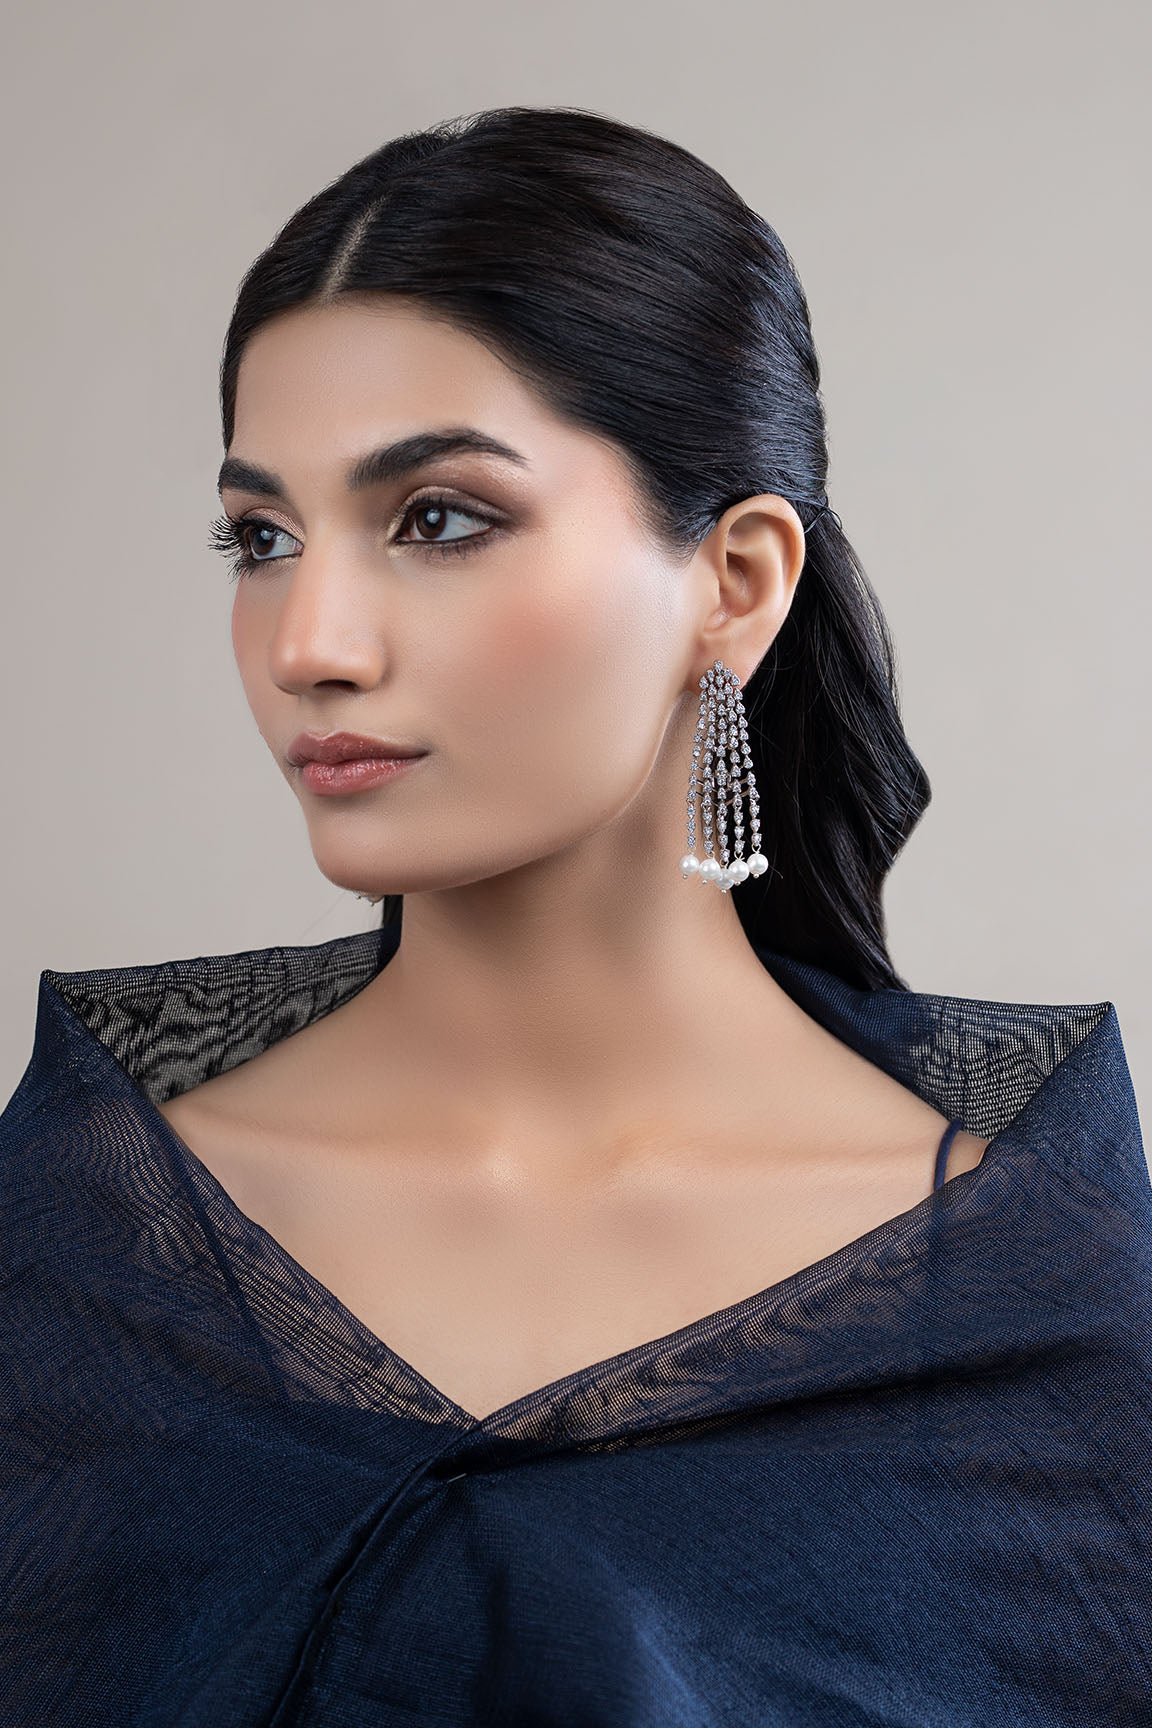
navy blue pearl choker necklace